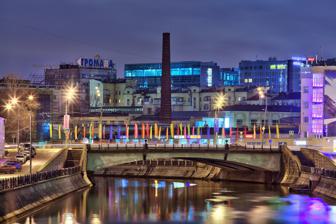
Building: Maly Krasnokholmsky Bridge
Country: Russia
Year built: 1938
Night view of Maly Krasnokholmsky Bridge from Zverev Bridge Maly Krasnokholmsky Bridge ( Russian : Малый Краснохолмский мост ) is a bridge over the Vodootvodny Canal in Zamoskvorechye District in Moscow , Russia. This is one of the three bridges included into the Garden Ring , a ring road encircling the city center. The bridge connects Nizhnyaya Krasnokholmskaya Street (located between the canal and the Moskva River ) and Zatsepsky Val Street . The length of the bridge is 70 metres (230 ft). The bridge was constructed in 1938 by V.A.Pashchenko ( structural engineering ) and Viktor Kokorin (architectural design)., at the same time as Bolshoy Krasnokholmsky Bridge over the Moskva River. There is public transportation over the bridge. In particular, as everywhere on the Garden Ring, there is passenger trolleybus traffic. References Wikimedia Commons has media related to Maly Krasnokholmsky Bridge .